Shaba I

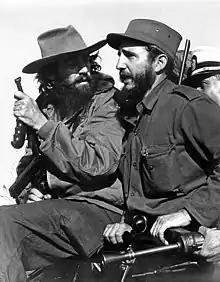
Fidel Castro denied accusations of Cuban involvement in Zaire and called Mobutu "desperate" for Western assistance.

Belgium sent weapons to the Zaire government but declined Mobutu's request for military assistance. China sent 30 tons of weapons. France sent weapons and ammunition. Sudanese President Gaafar Nimiery announced in April 1977 that Sudan would provide aid to Zaire.